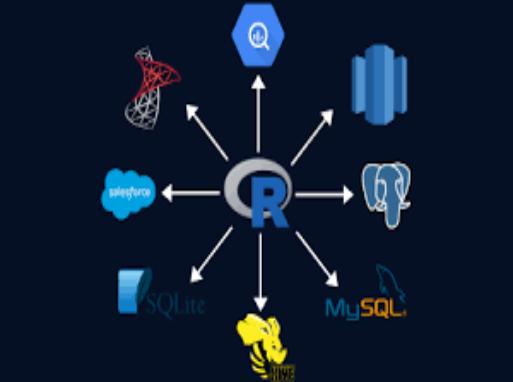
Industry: Clothes